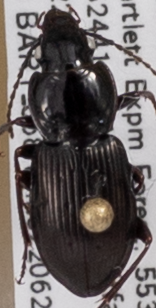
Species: Pterostichus pensylvanicus
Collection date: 2022-06-22
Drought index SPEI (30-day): -1.058
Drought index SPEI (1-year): -0.362
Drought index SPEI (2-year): -1.13